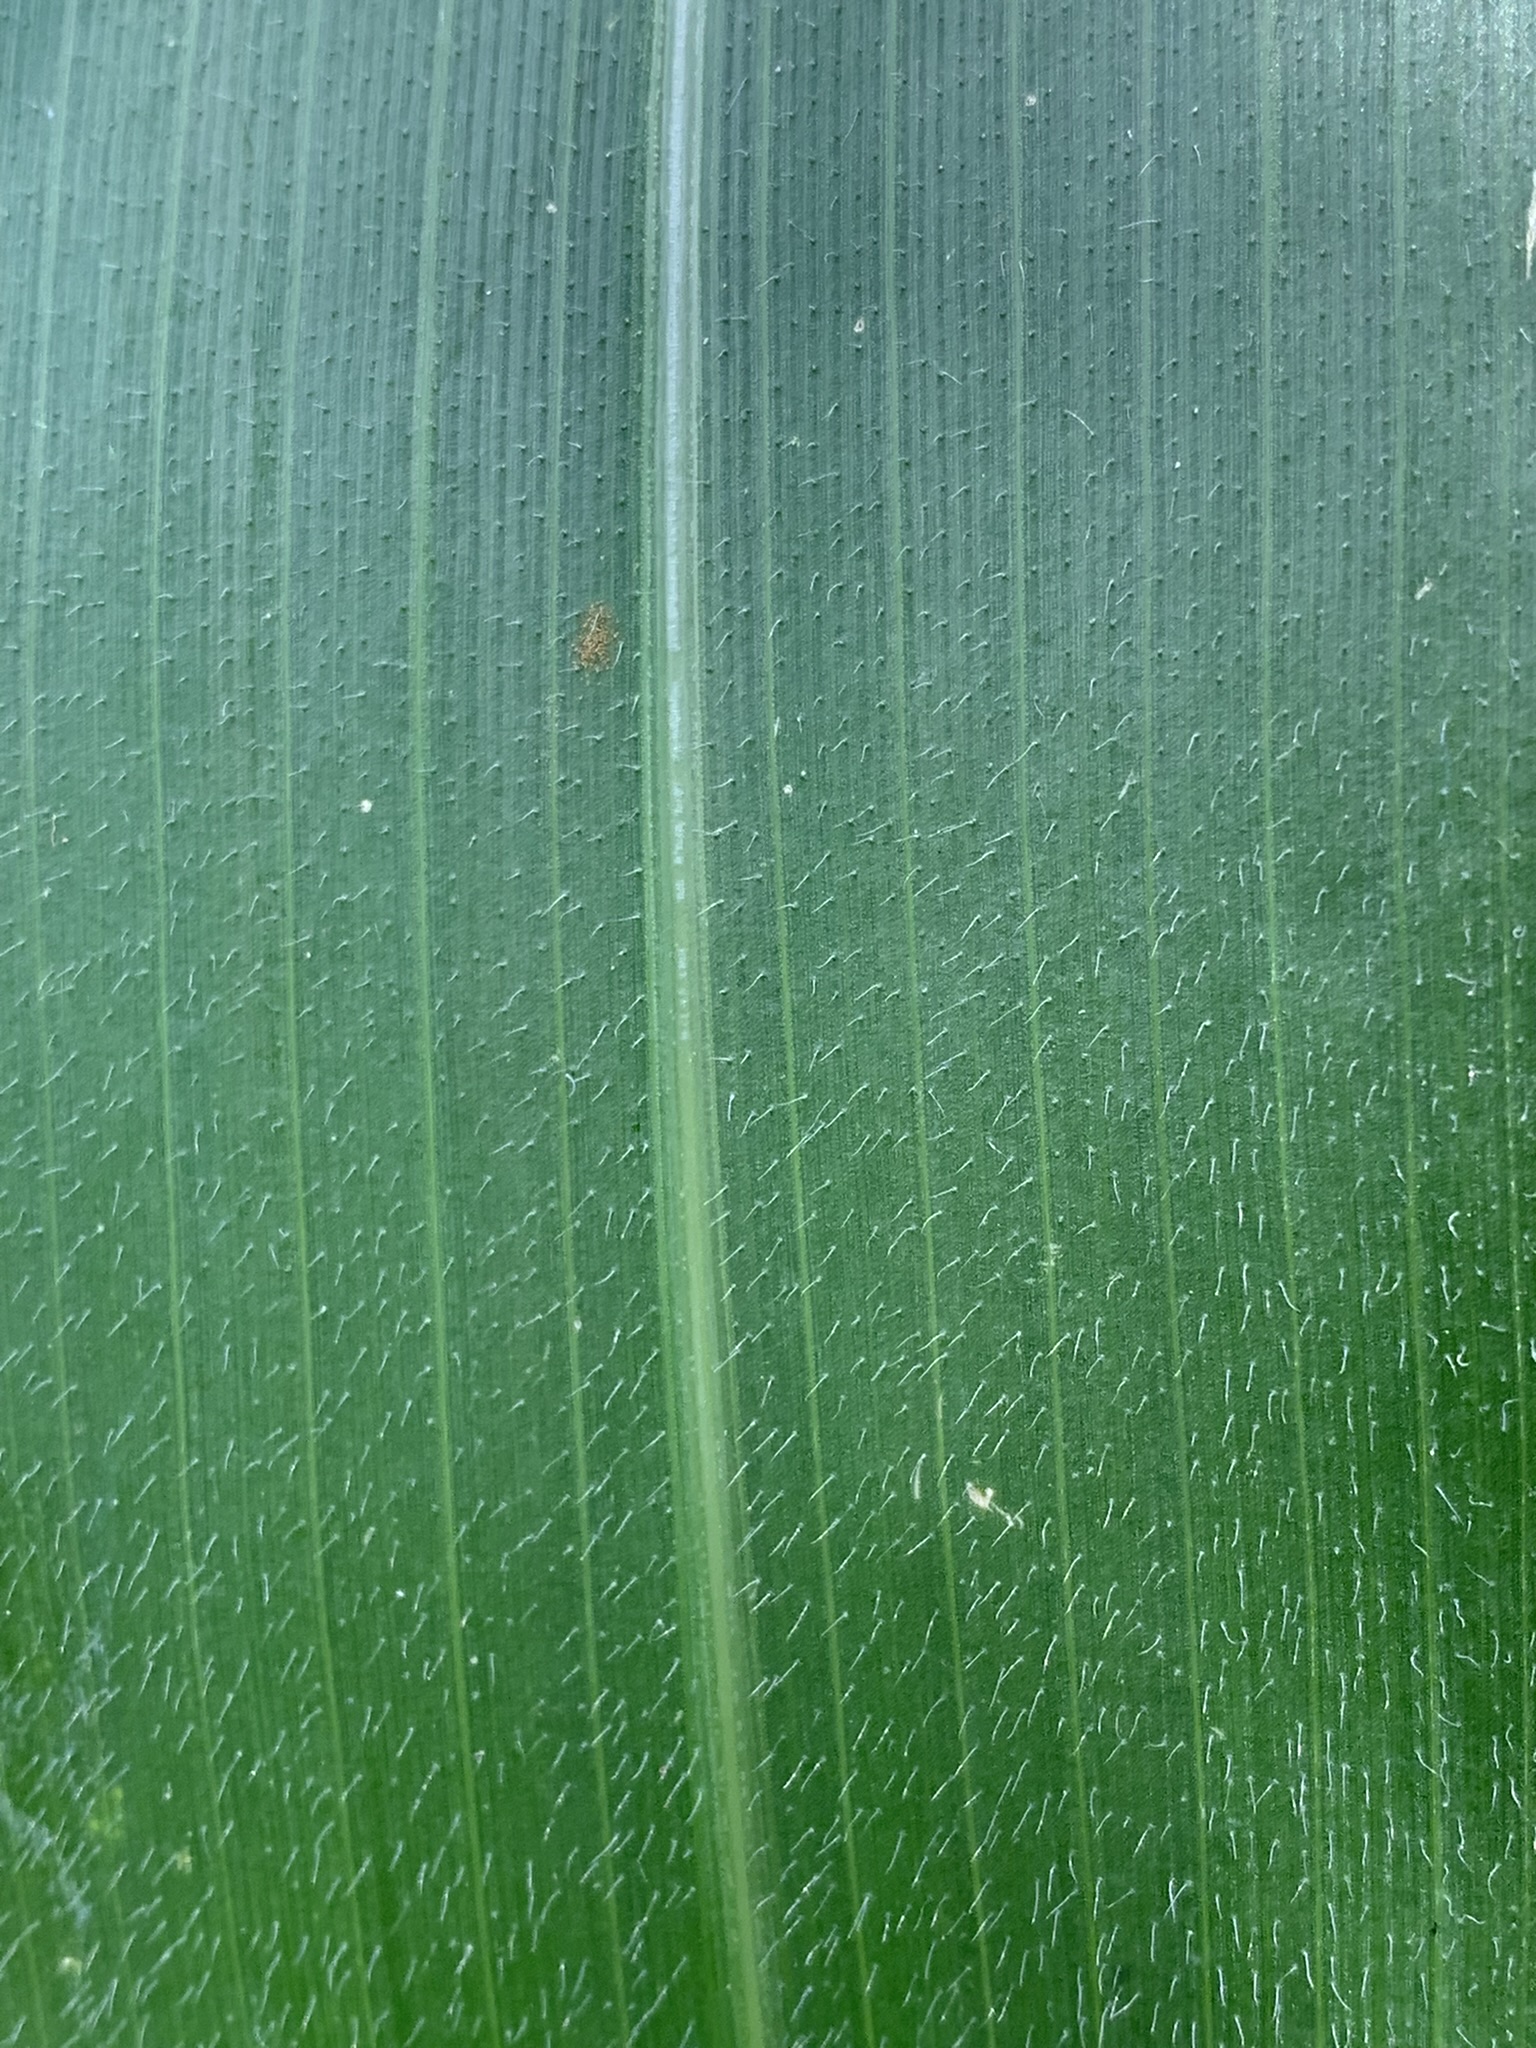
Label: Healthy